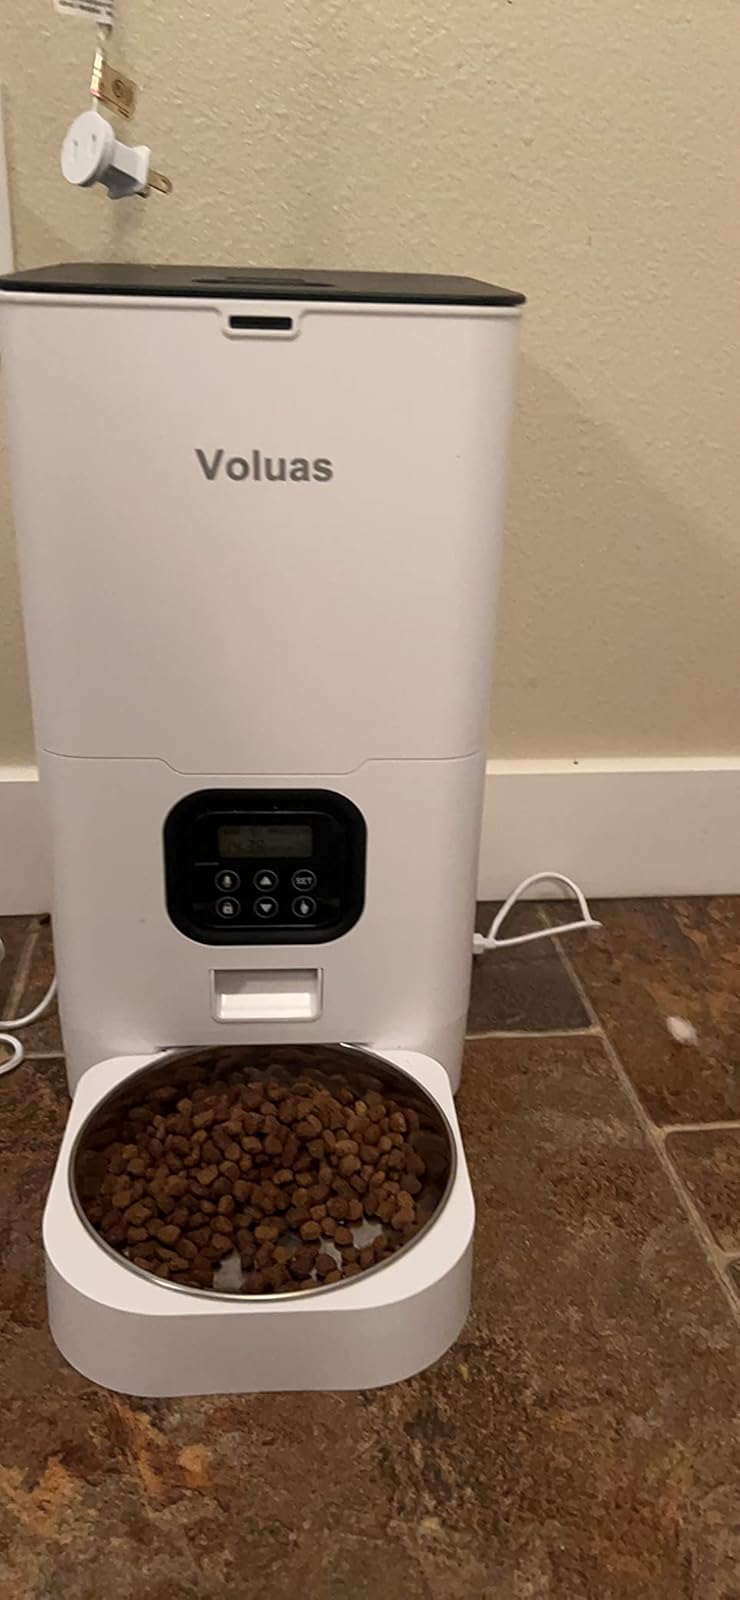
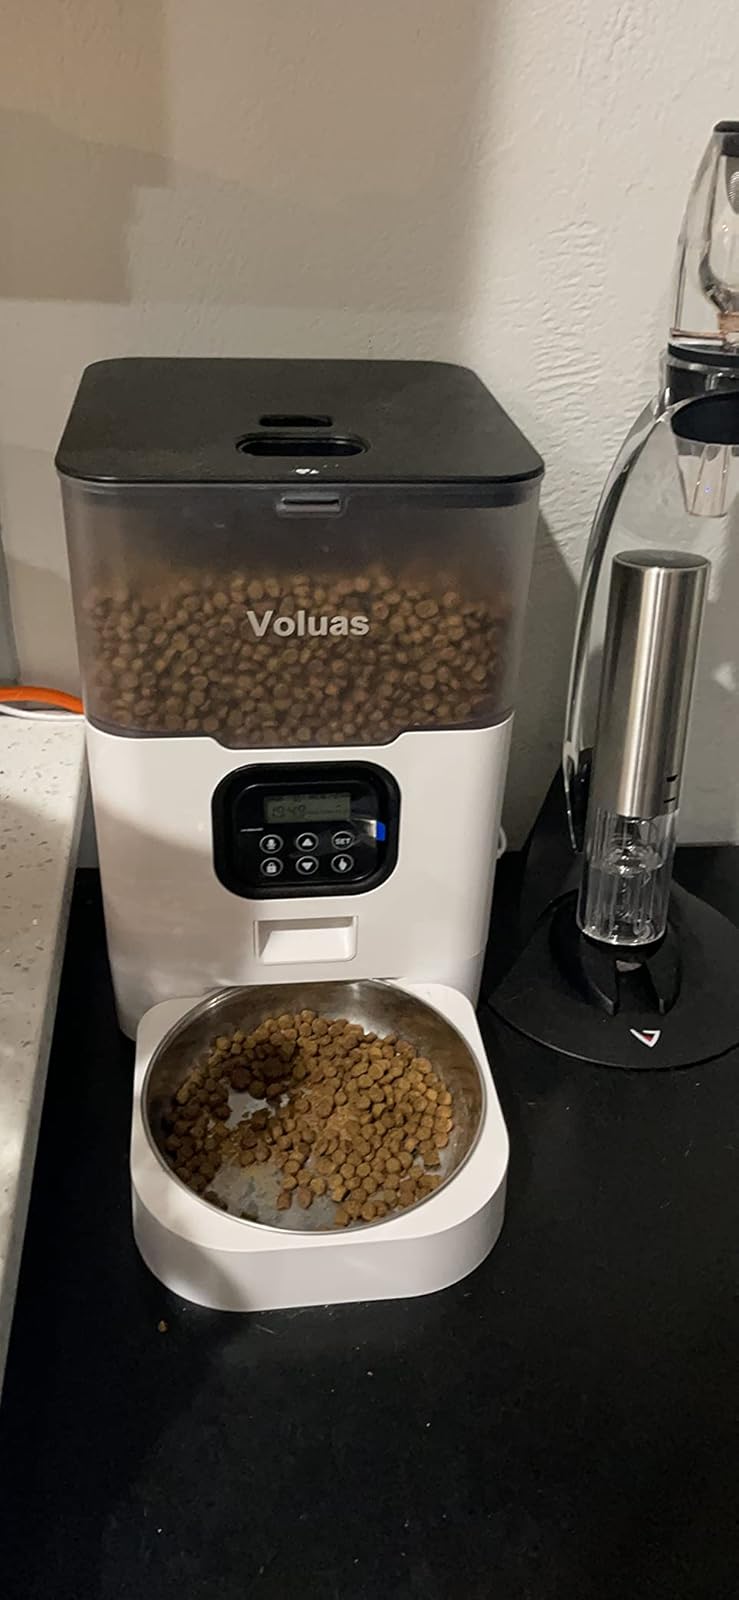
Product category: items_feeder
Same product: no